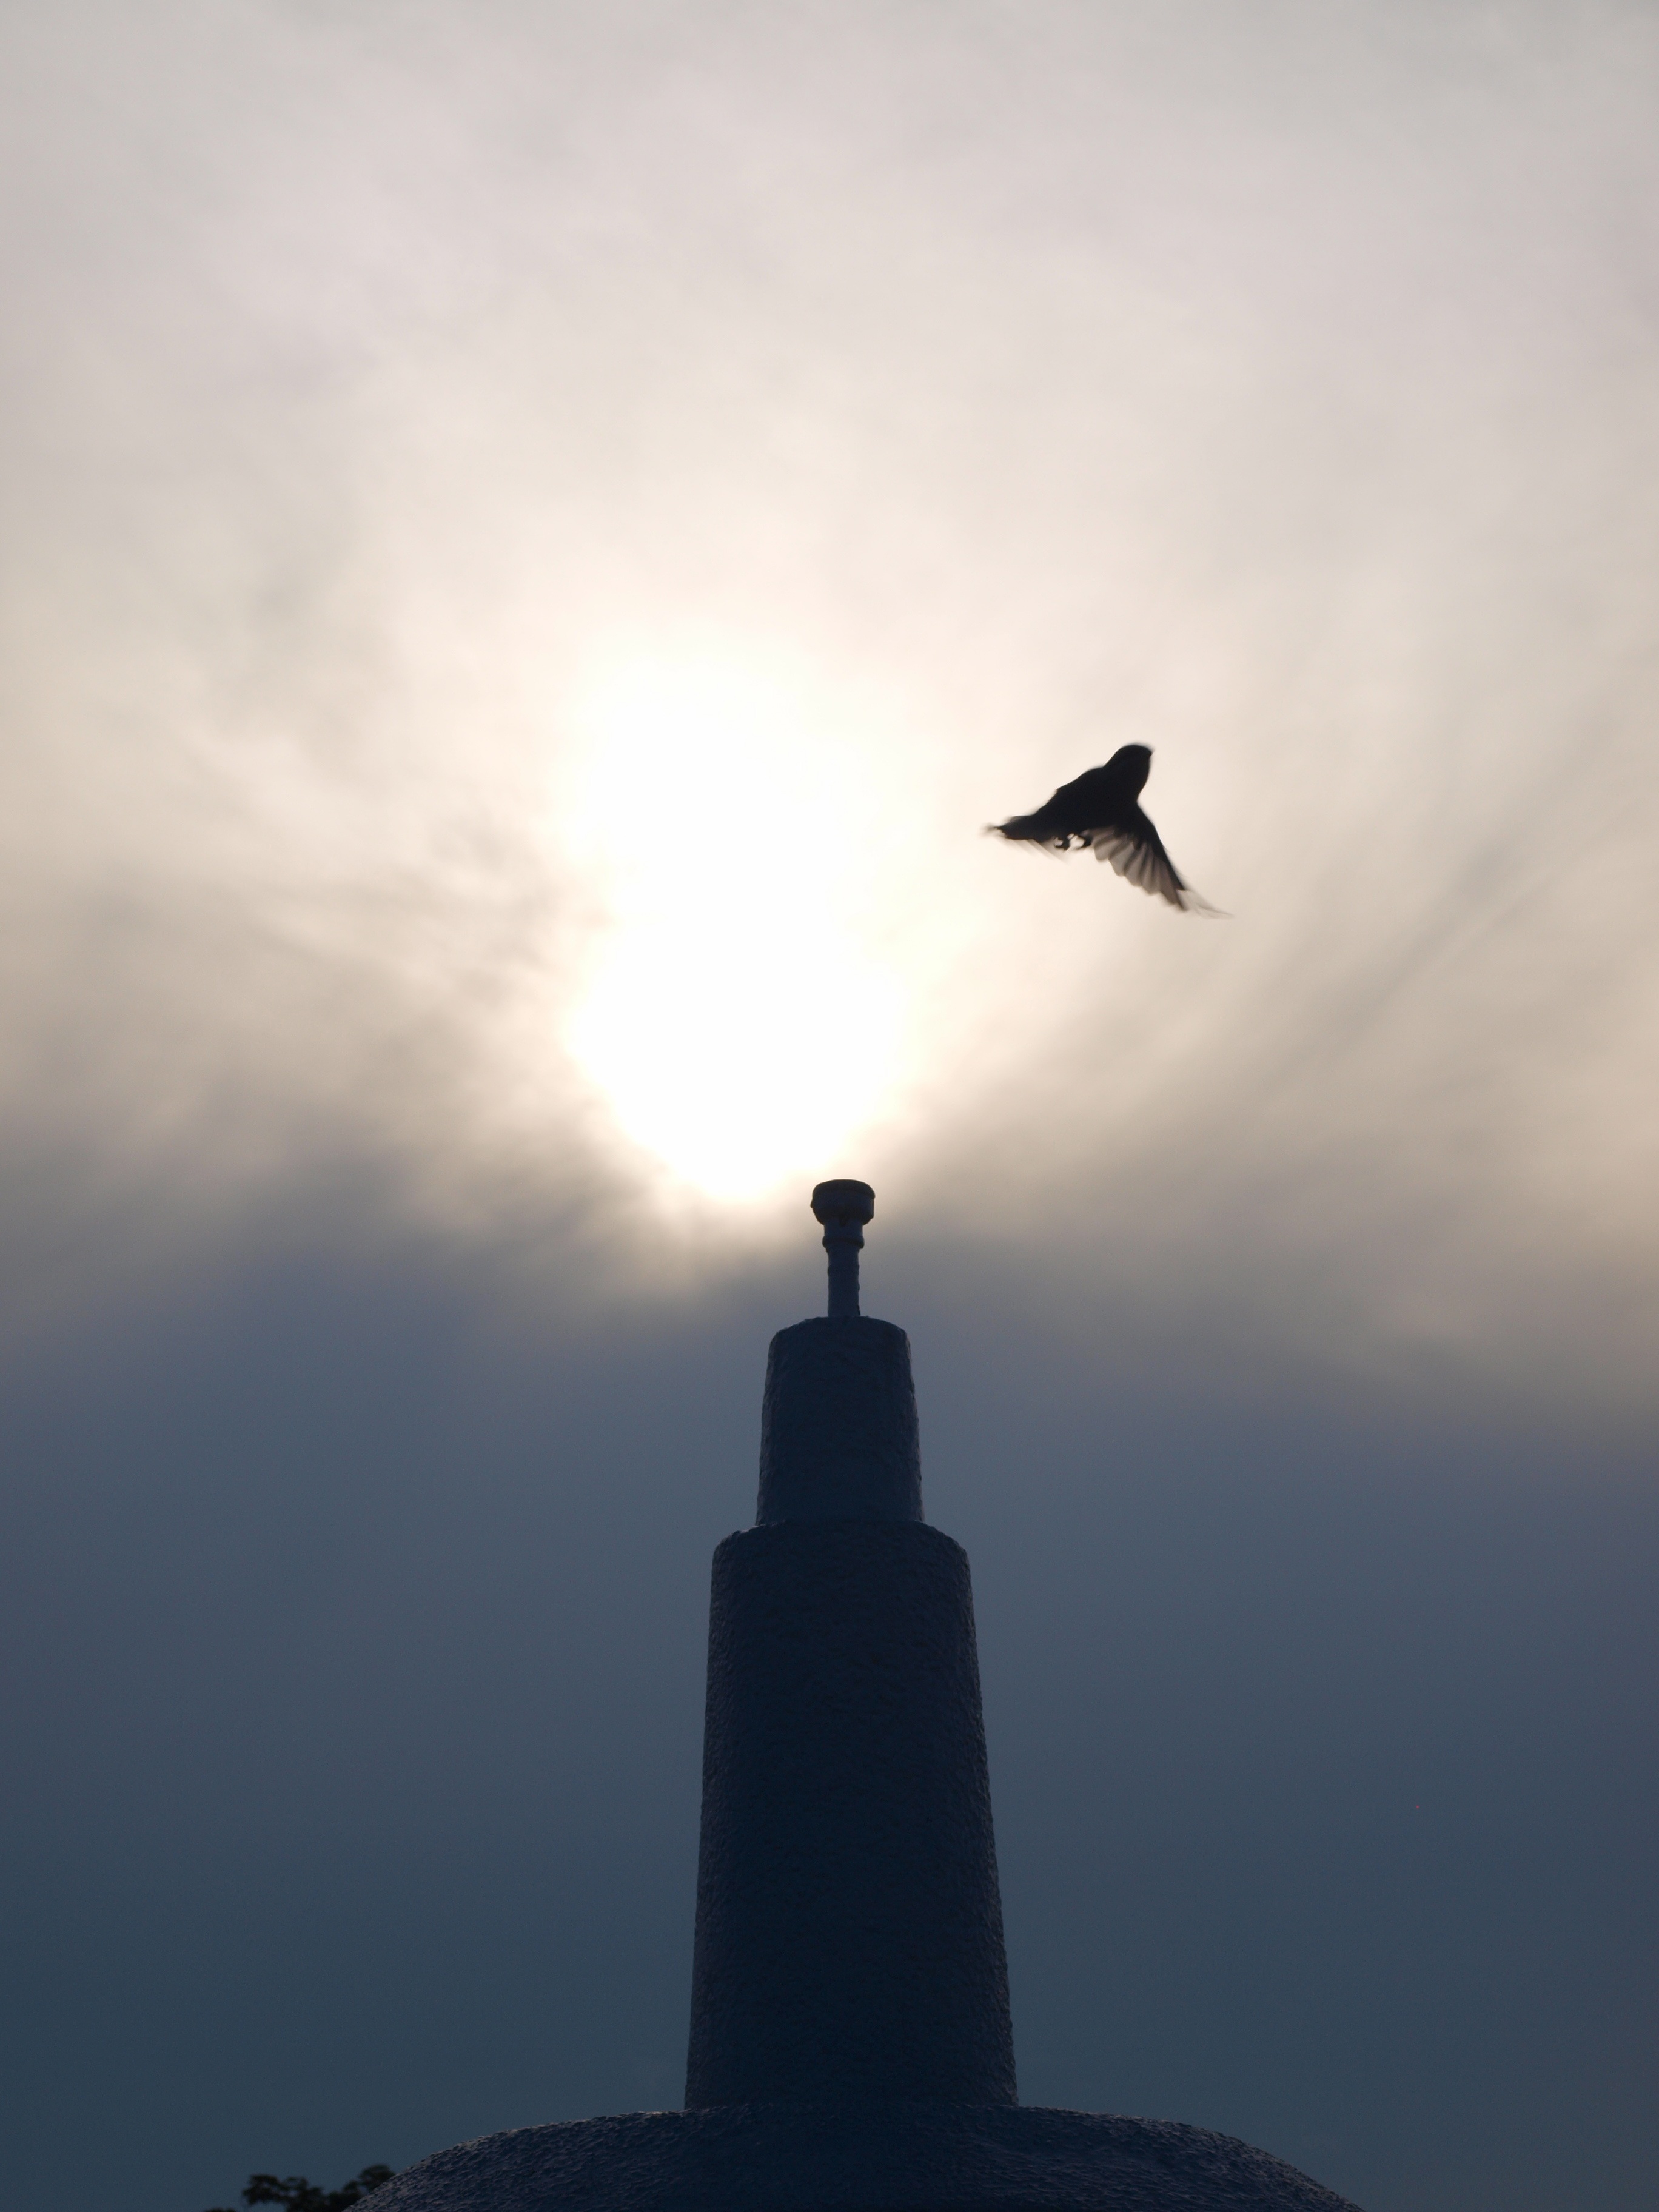
sea, nature, silhouette, bird, light, cloud, sky, sun, sunset, sunlight, morning, dawn, reflection, vehicle, tower, flight, perch, peace, blue, freedom, avian, spiritual, outdoors, faith, hope, god, spirituality, perching, atmospheric phenomenon, atmosphere of earth